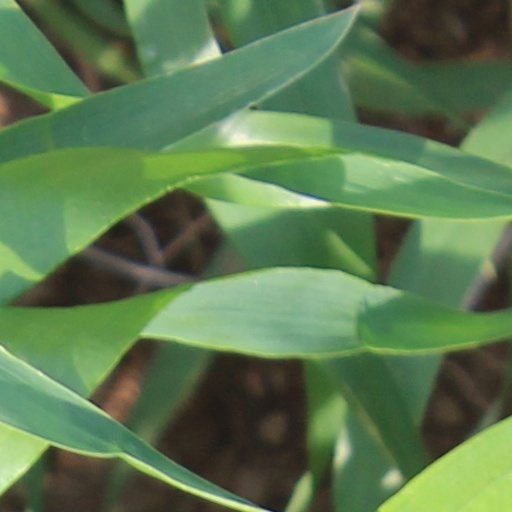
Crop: wheat